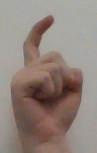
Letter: ra